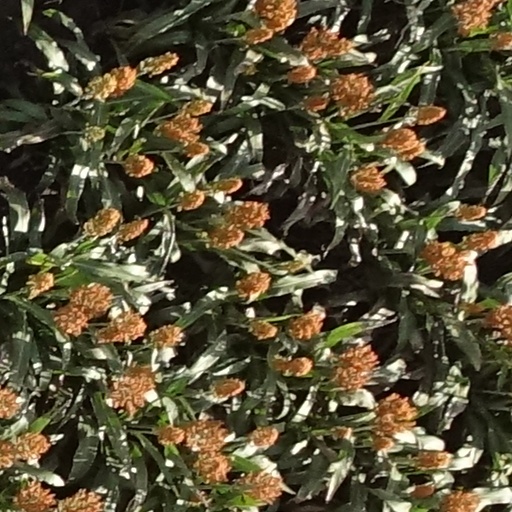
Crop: sorghum